Col Loughnan

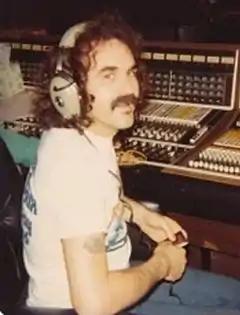
Loughnan at the Record Plant, L.A. in September 1975

Ayers Rock left Australia in July 1975 on their first tour of the US, also including one gig across the Canada–US border in Vancouver. Their A&M connections had secured support billing with international acts like Status Quo, Bachman–Turner Overdrive, the J. Geils Band, and Nils Lofgren, as well as smaller venues on the east and west coasts of America. The biggest support gig was a stadium show in Seattle, Washington on 27 July 1975 in front of 35,000 people. The most unusual gig was when the band were paid not to play as a support for Rod Stewart. Loughnan told "The Advertiser": "We got $1000 not to play and the best seats in the house to watch Rod Stewart perform".